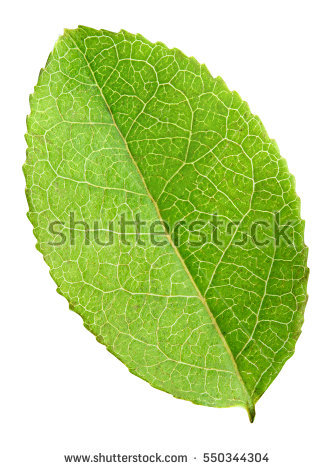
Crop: raspberry
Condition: healthy